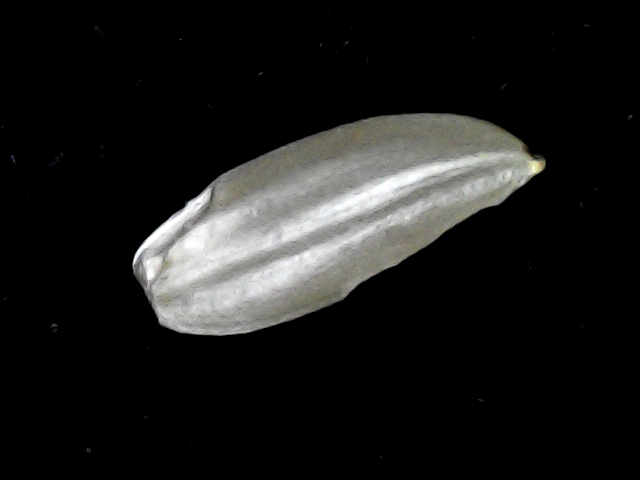
Rice variety: BD39